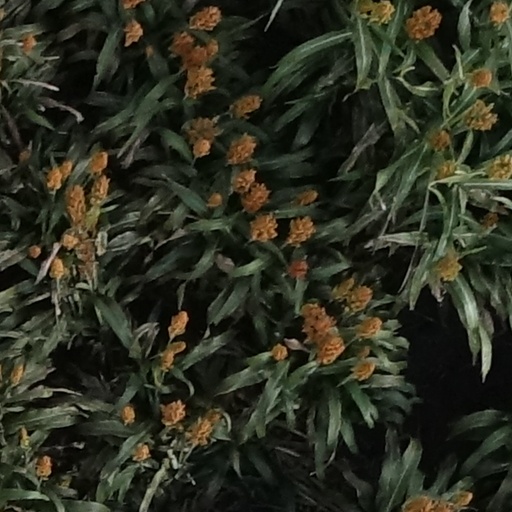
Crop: sorghum